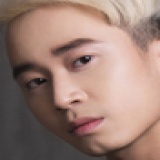
ca sĩ Karik